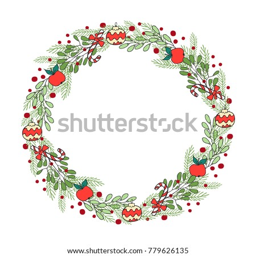
hand drawn winter holiday wreath .